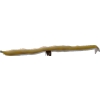
Label: bean_pod